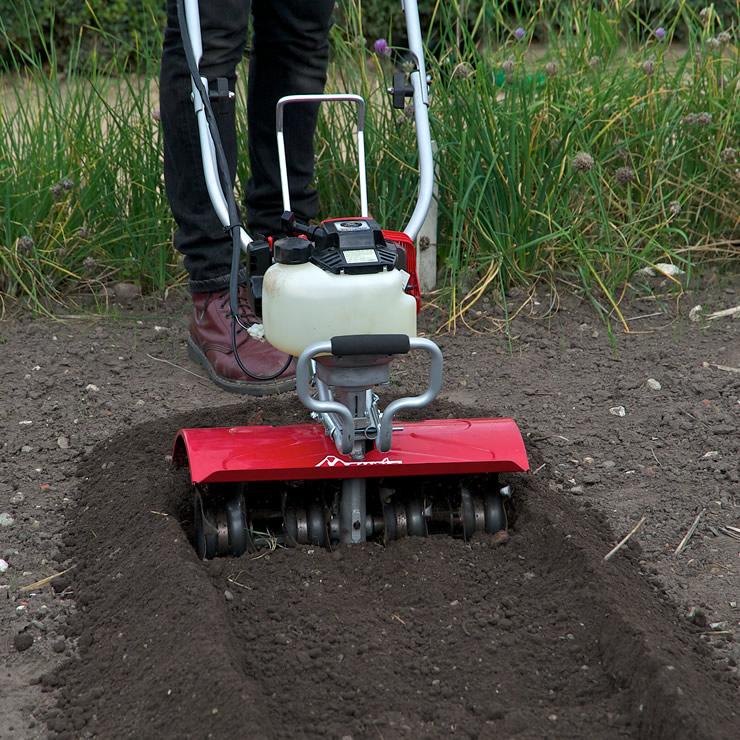

Ni mtu akitumia mashine ndogo ya kilimo, labda aina ya rototiller, kusafisha na kulima udongo. Mashine hiyo ina fremu ndogo, injini juu na panga zinazozunguka chini.